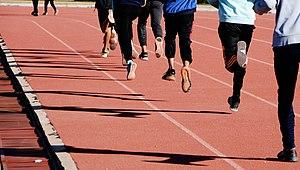
La course à pied est, avec la marche, l'un des deux modes de locomotion bipèdes de l'être humain. Caractérisée par une phase de suspension durant laquelle aucun des deux pieds ne touche le sol, elle permet un déplacement plus économe en énergie que la marche pour des vitesses allant d'environ 6 km/h à plus de 40 km/h. Outre sa fonction locomotrice, elle est principalement pratiquée comme sport dans le cadre de l'athlétisme et en tant qu'exercice physique.